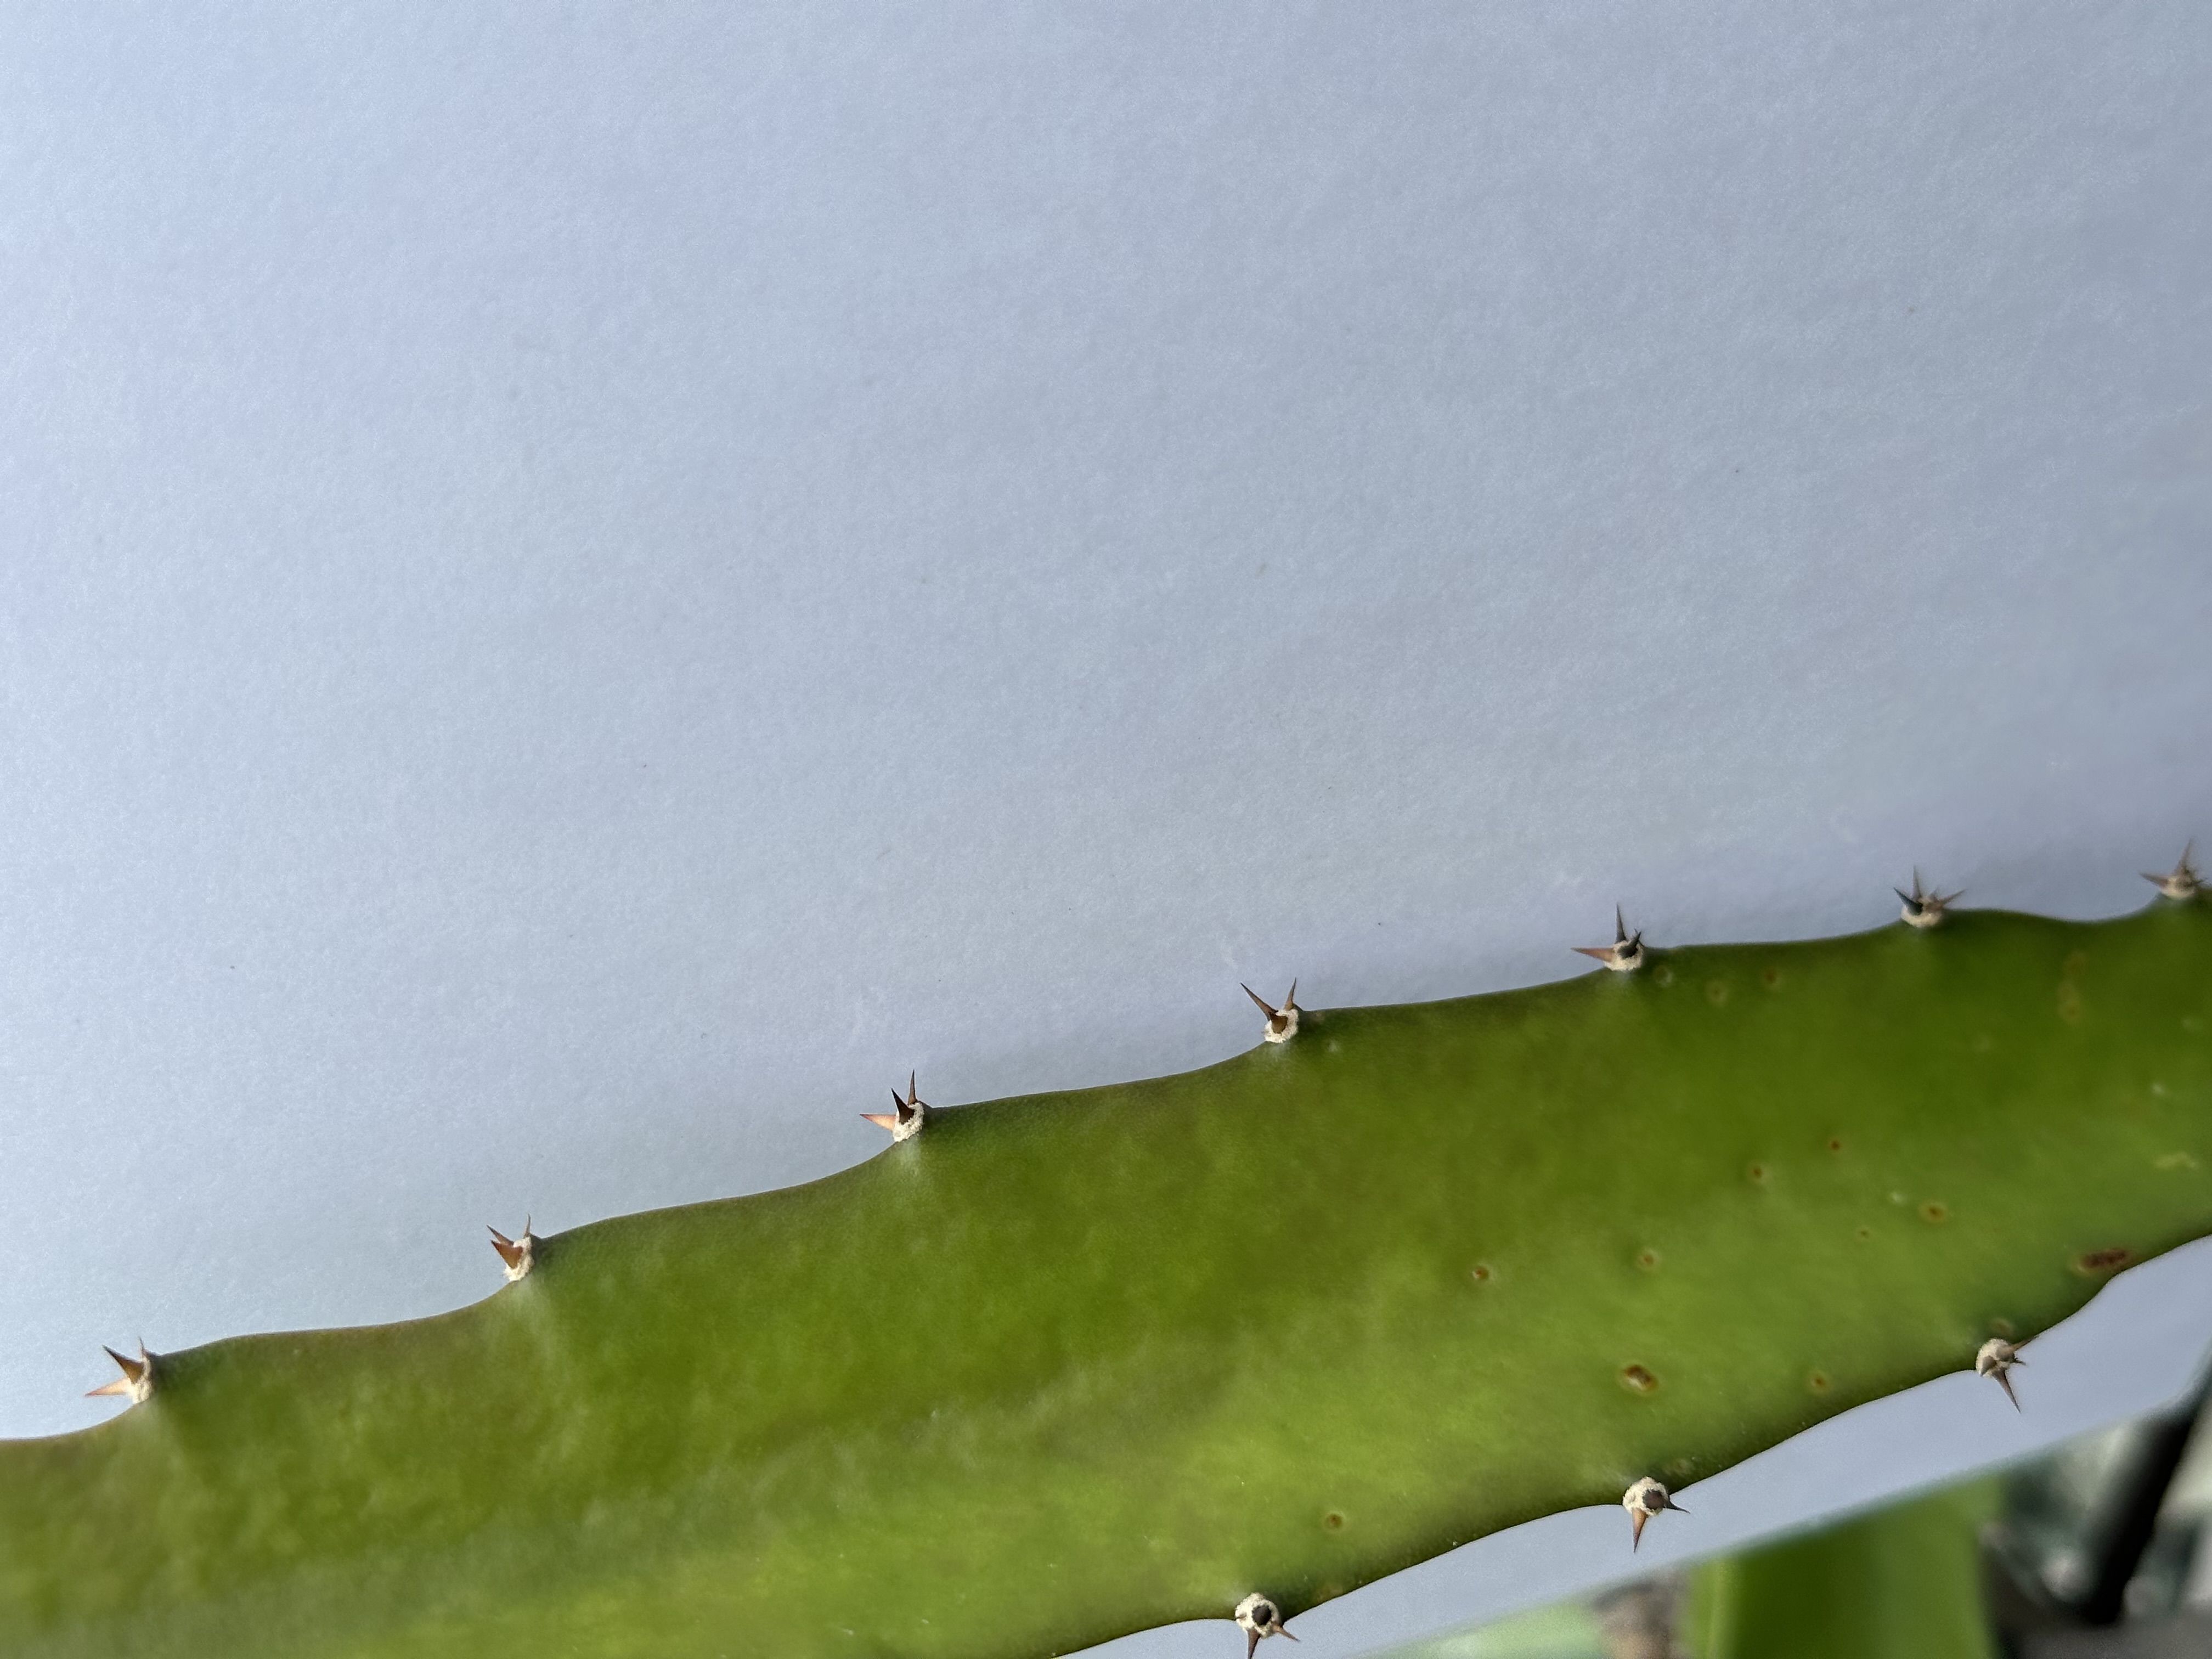
Label: Good leaf